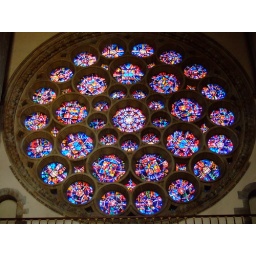
The Rose Window, this stained glass window was unveiled by the Princess of Wales in 1989.